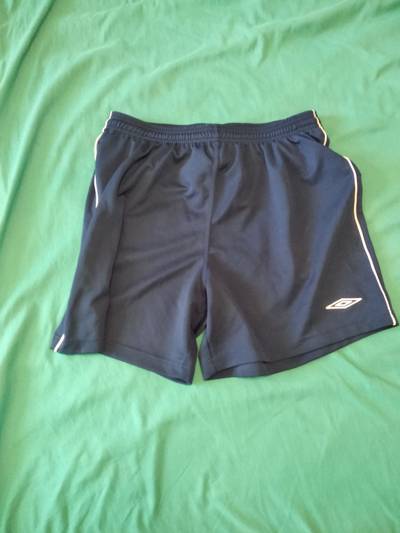
Waste category: clothes